Gary Hume

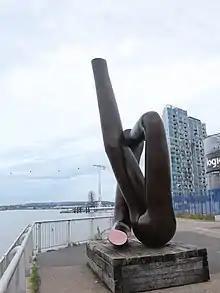
"Liberty Grip", at North Greenwich, London, with (to left of cable car pylon), Anthony Gormley's "Quantum Cloud", also part of "The Line", in the background

"Liberty Grip" is a 2008 sculpture in bronze by Hume, modelled in three discrete sections using the arm of a mannequin as a template, and exhibited at White Cube gallery in Bermondsey, London in 2013. The sculpture is today situated on a riverside path on the east side of the North Greenwich in south-east London, where it forms part of "The Line", a public sculpture trail that very roughly follows the path of the Prime Meridian as it crosses the River Thames.